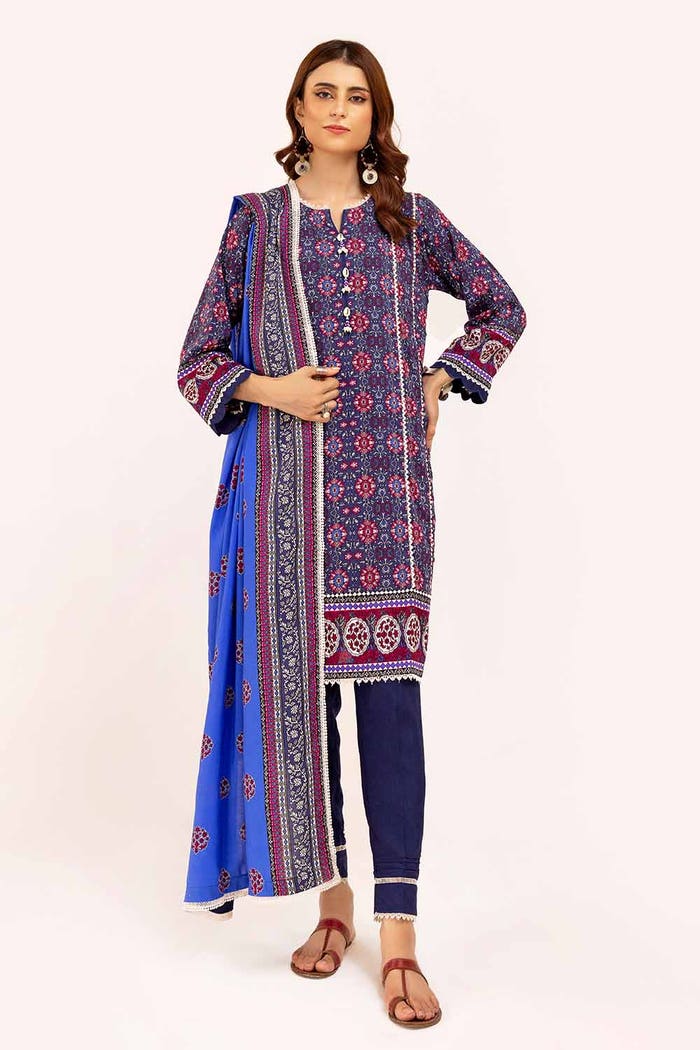
navy multi embroidered cotton suit